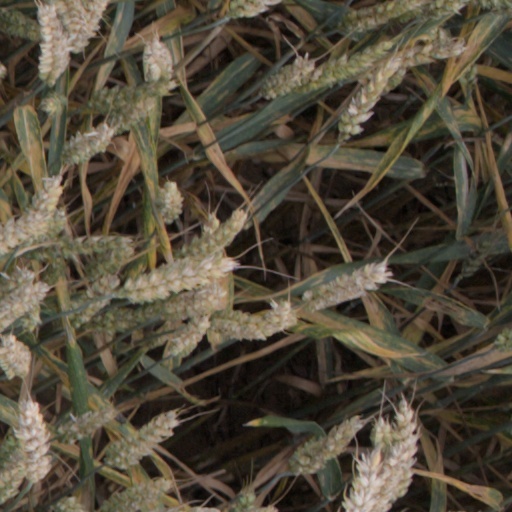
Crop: wheat